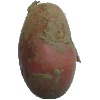
Label: red_potato